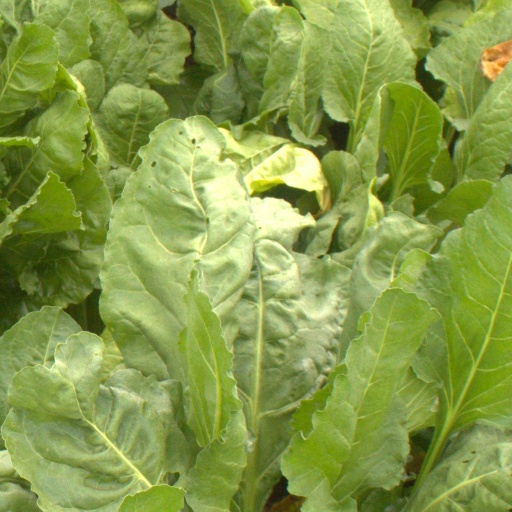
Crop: sugar beet